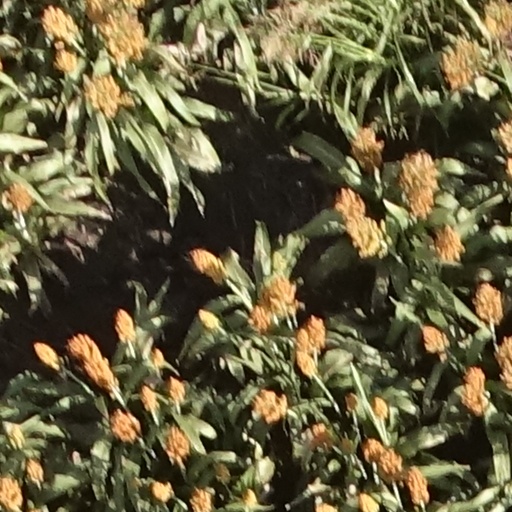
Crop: sorghum